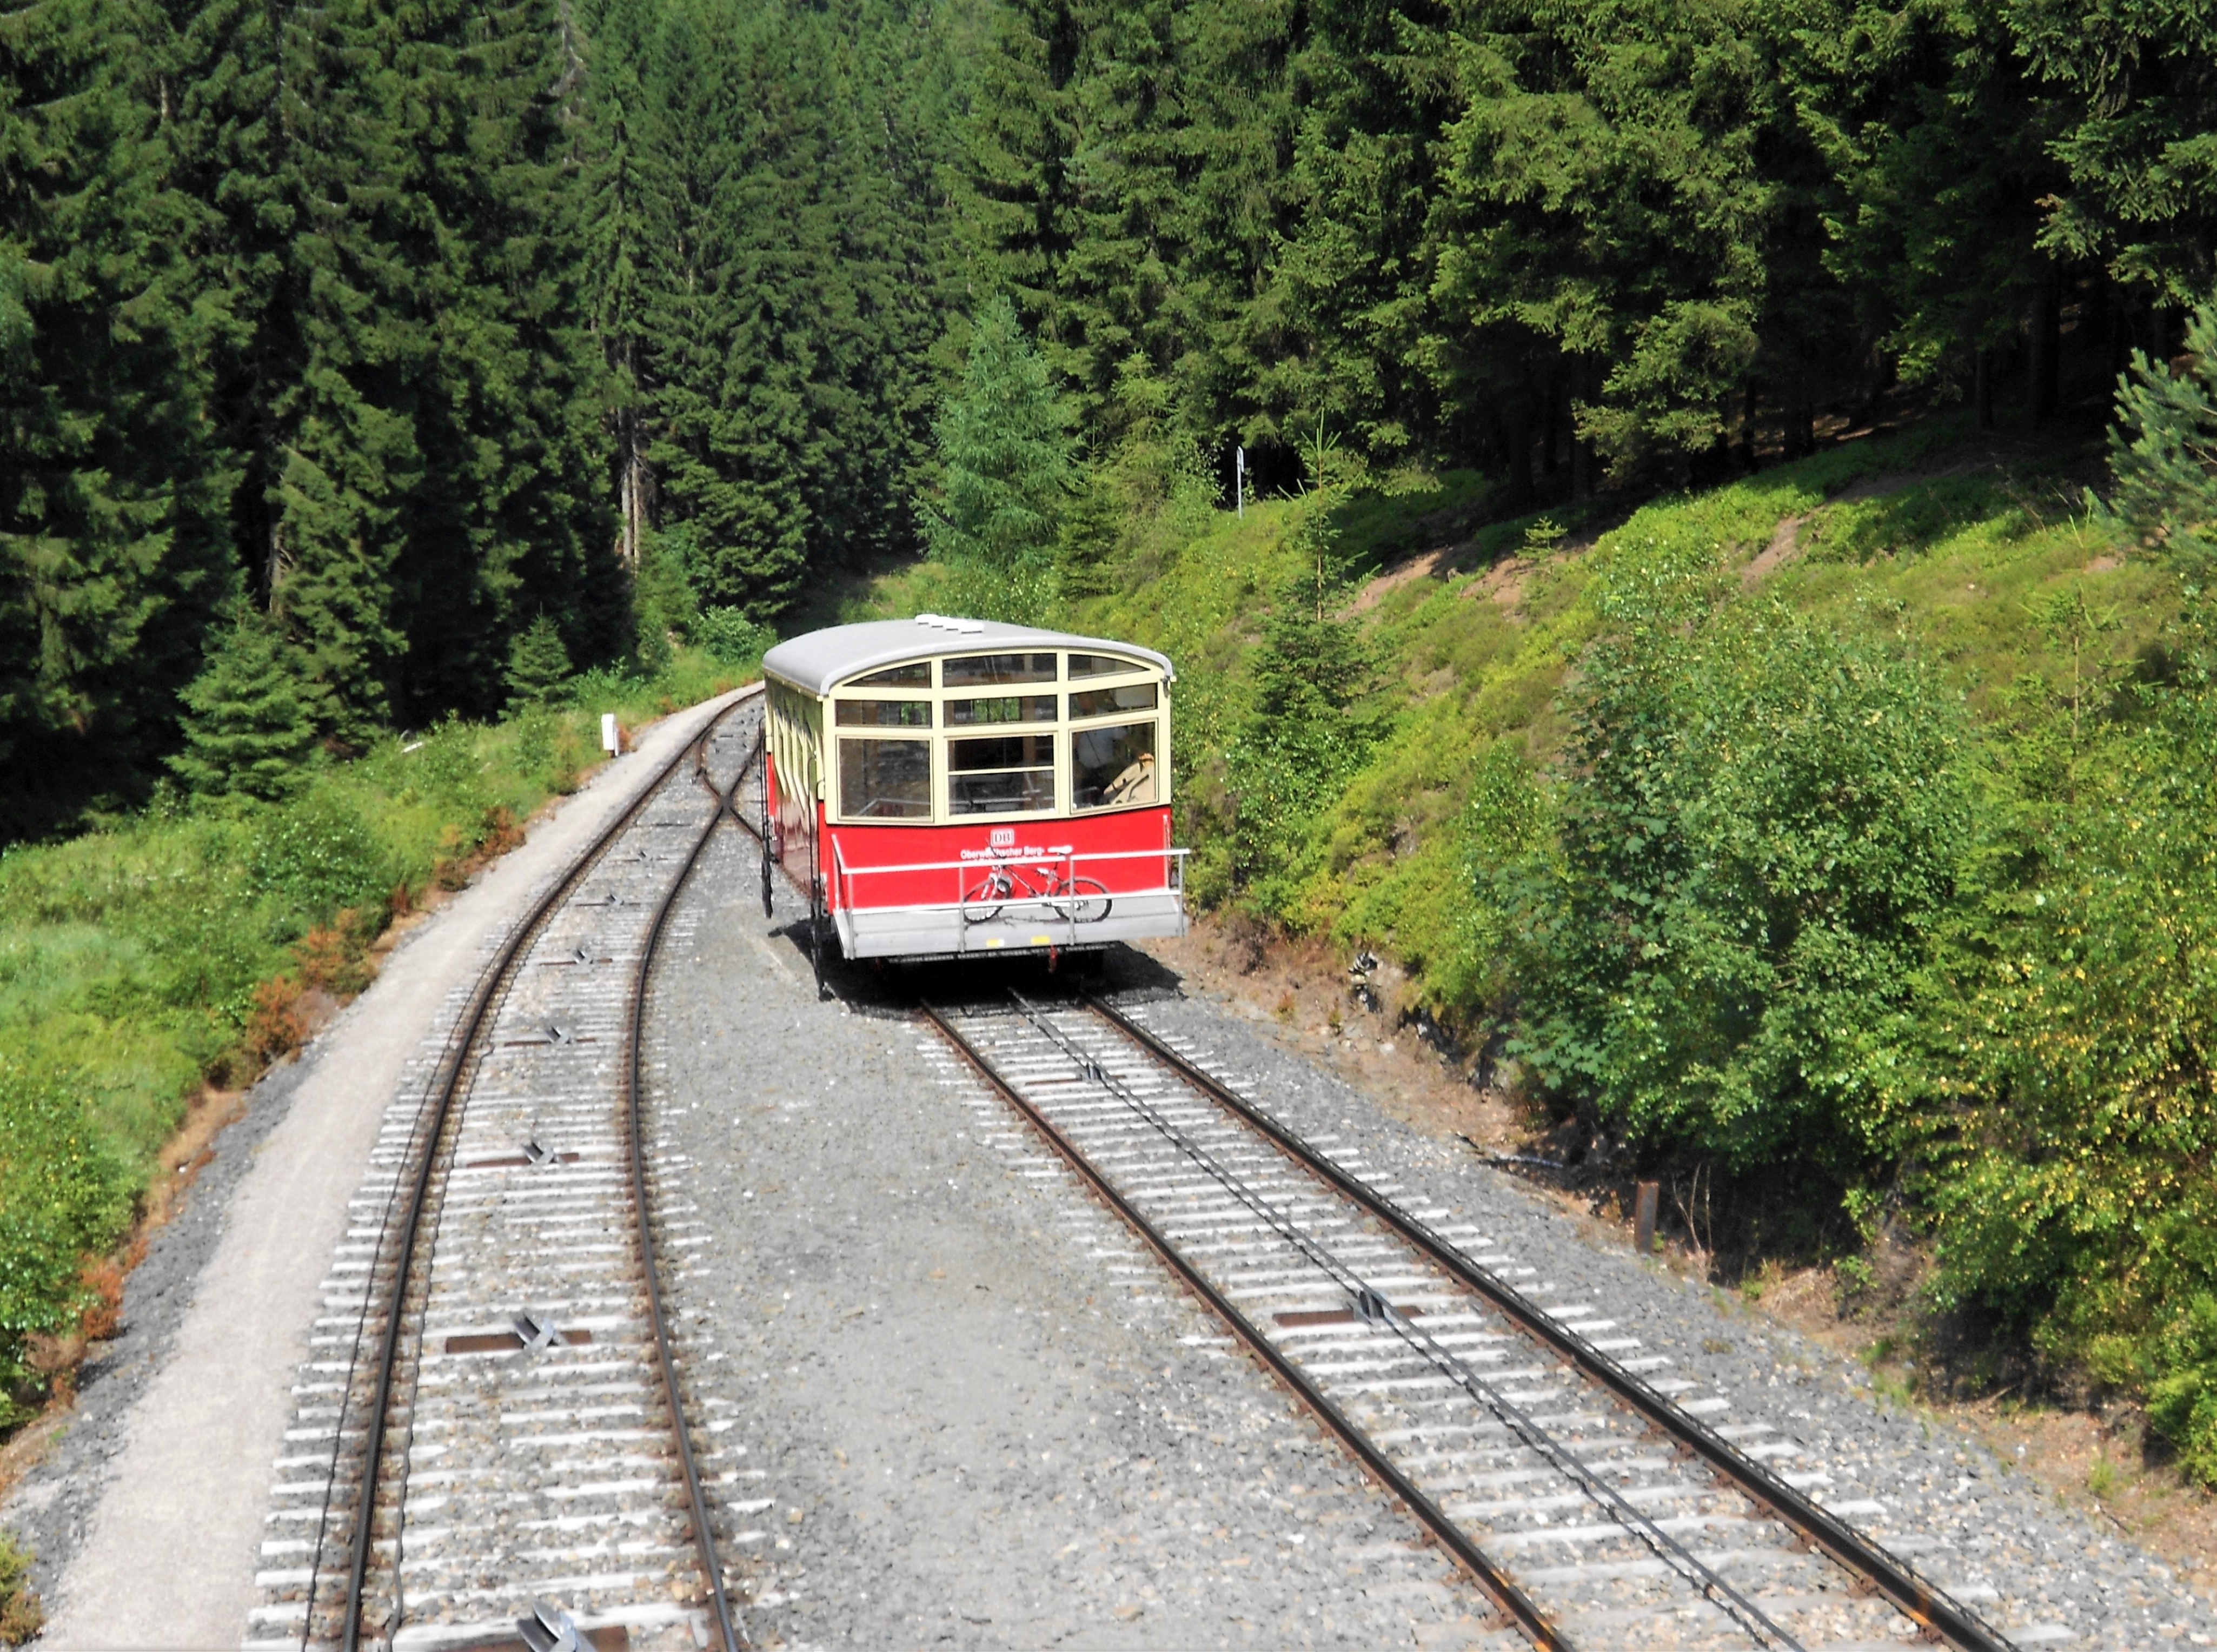
mountain, train, plant, vehicle, motor vehicle, rolling stock, tree, track, railway, railroad car, electricity, mode of transport, locomotive, rolling, thoroughfare, funicular, woody plant, public transport, rural area, passenger car, landscape, slope, road, automotive wheel system, public utility, auto part, forest, windscreen wiper, metal, road surface, automotive lighting, groundcover, electrical supply, shrub, metro, asphalt, wheel, lane, transport, woodland, grass